The Story of Boys & Girls

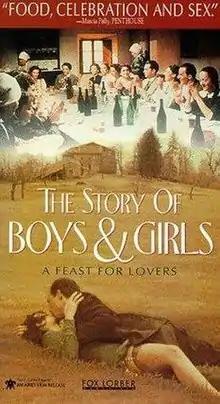

The Story of Boys & Girls is a 1989 Italian comedy-drama film directed by Pupi Avati. The film won the Silver Ribbons for best director and for best script and the David di Donatello for best screenplay.